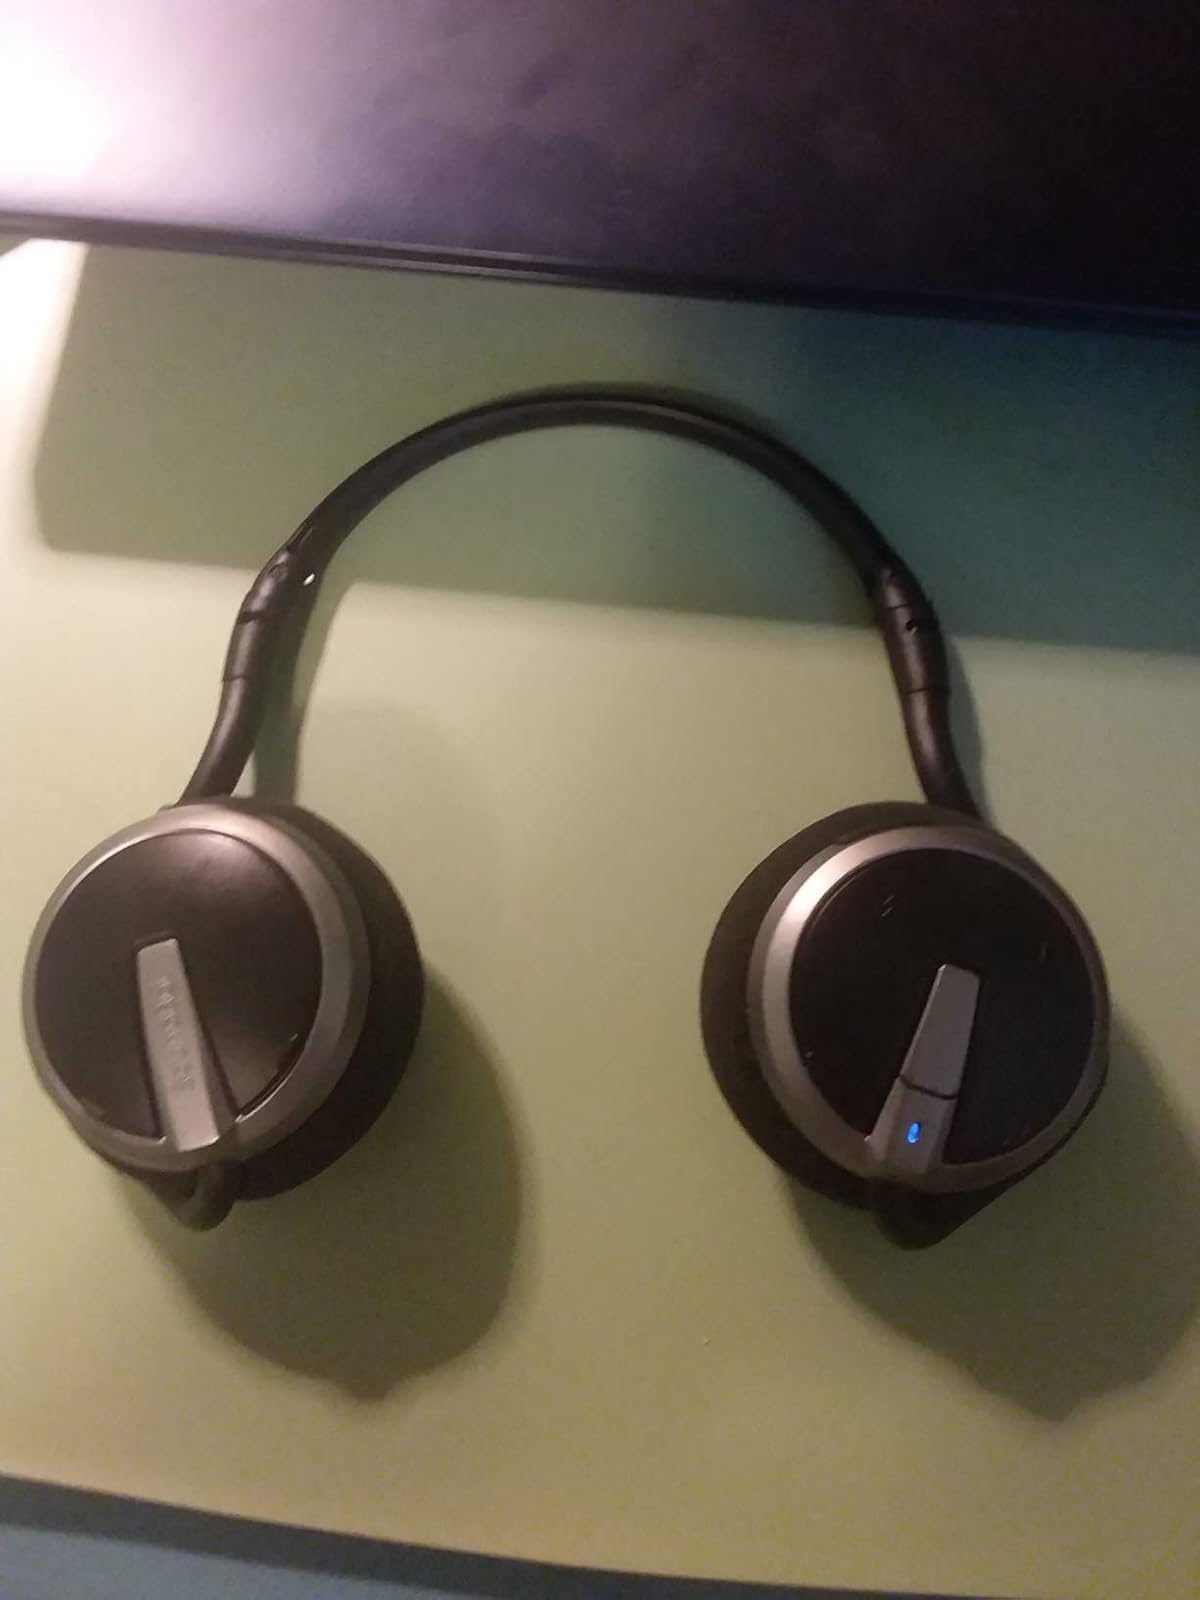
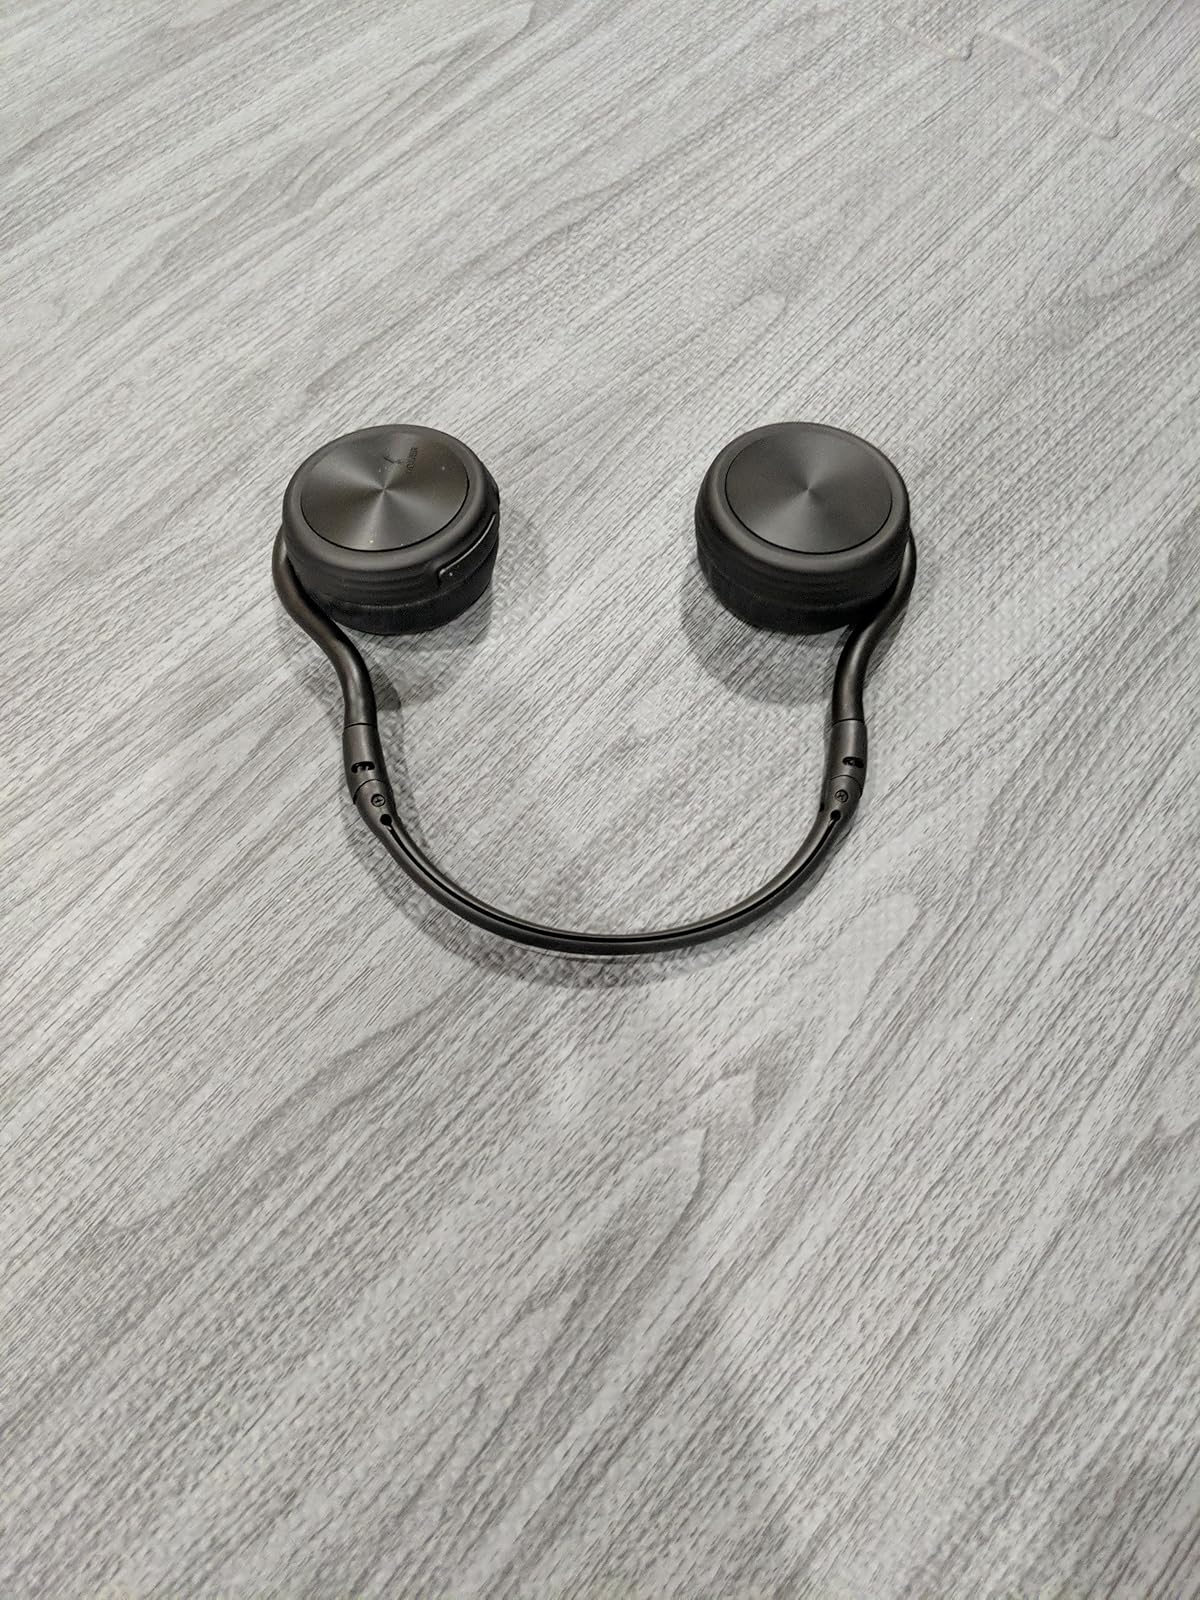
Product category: headphones
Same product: no